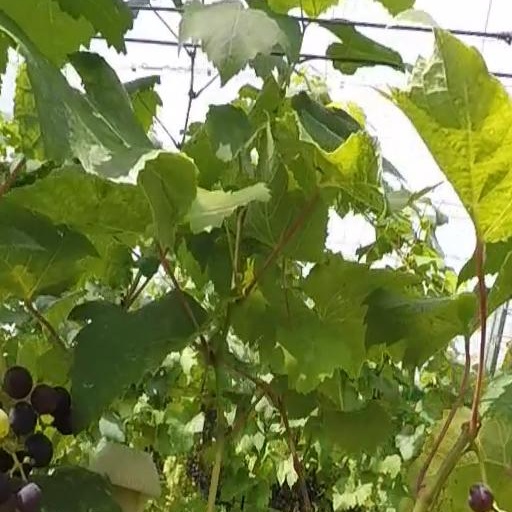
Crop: grape